Crazy Cars: Hit the Road

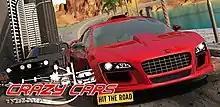

Crazy Cars: Hit the Road is a racing video game published by Anuman under their Microïds brand and developed by Little World Entertainment. Microïds was granted the license by Interplay Entertainment, who would subsequently begin promoting the game as well. The game, based on a former property owned by Titus Interactive, features free play and career mode in an arcade-based experience. Available for PC, iOS and Android, the game was released on October 15, 2012.